2016 Milan–San Remo

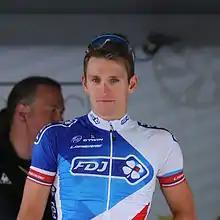
Race winner Arnaud Démare ("pictured in 2015")

After the race started in Milan, a breakaway got clear after of racing, including Gediminas Bagdonas, Serghei Țvetcov, Mirco Maestri, Jan Bárta, Adrian Kurek, Roger Kluge, Matteo Bono, Samuele Conti, Maarten Tjallingii, Andrea Peron and Marco Coledan. The group had a maximum lead over the "peloton" of 10:35 minutes at the mark. After that, and began to set a higher tempo in the pack and the lead was reduced to five minutes at the peak of the Turchino.